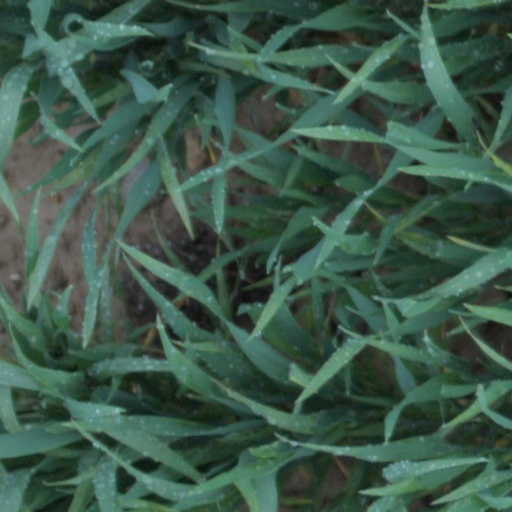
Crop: wheat